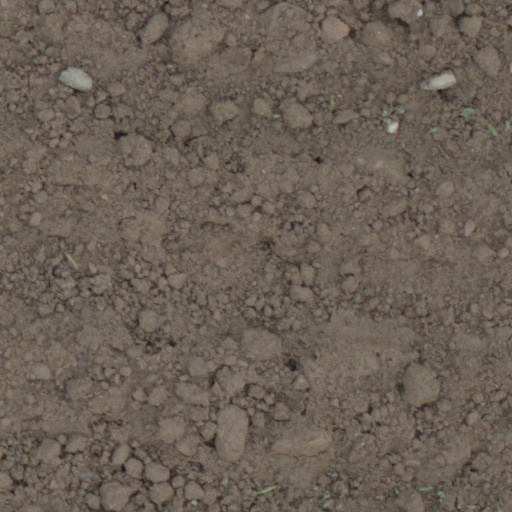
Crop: wheat